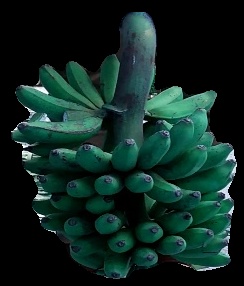
Variety: rasbale
Grade: grade3